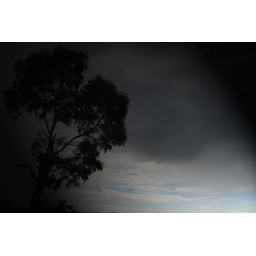
this was taken on a cloudy day with a little patch of blue in the sky